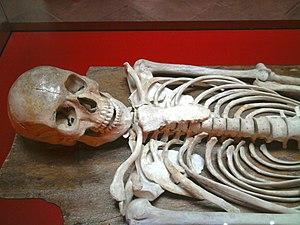
Tunisie, Squelette du jeune de Byrsa retrouvé à carthage
Le Jeune homme de Byrsa est une reconstitution anthropométrique d'un squelette retrouvé en 1994 sur la colline de Byrsa à Carthage en Tunisie. Le mobilier funéraire retrouvé permet une datation de la tombe au VIᵉ siècle av. J.-C.. Les restes font l'objet d'un séquençage de son génome, dont les résultats sont dévoilés en mai 2016.